Westfield Athletics

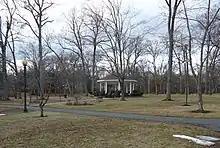
(2014) Westfield, New Jersey. Mindowaskin Park gazebo

Central New Jersey League alumni